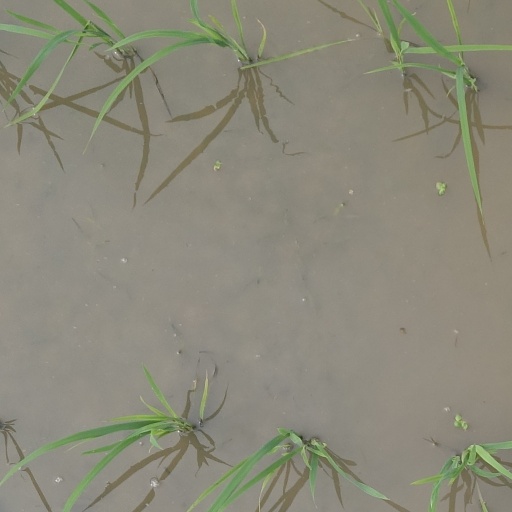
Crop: rice